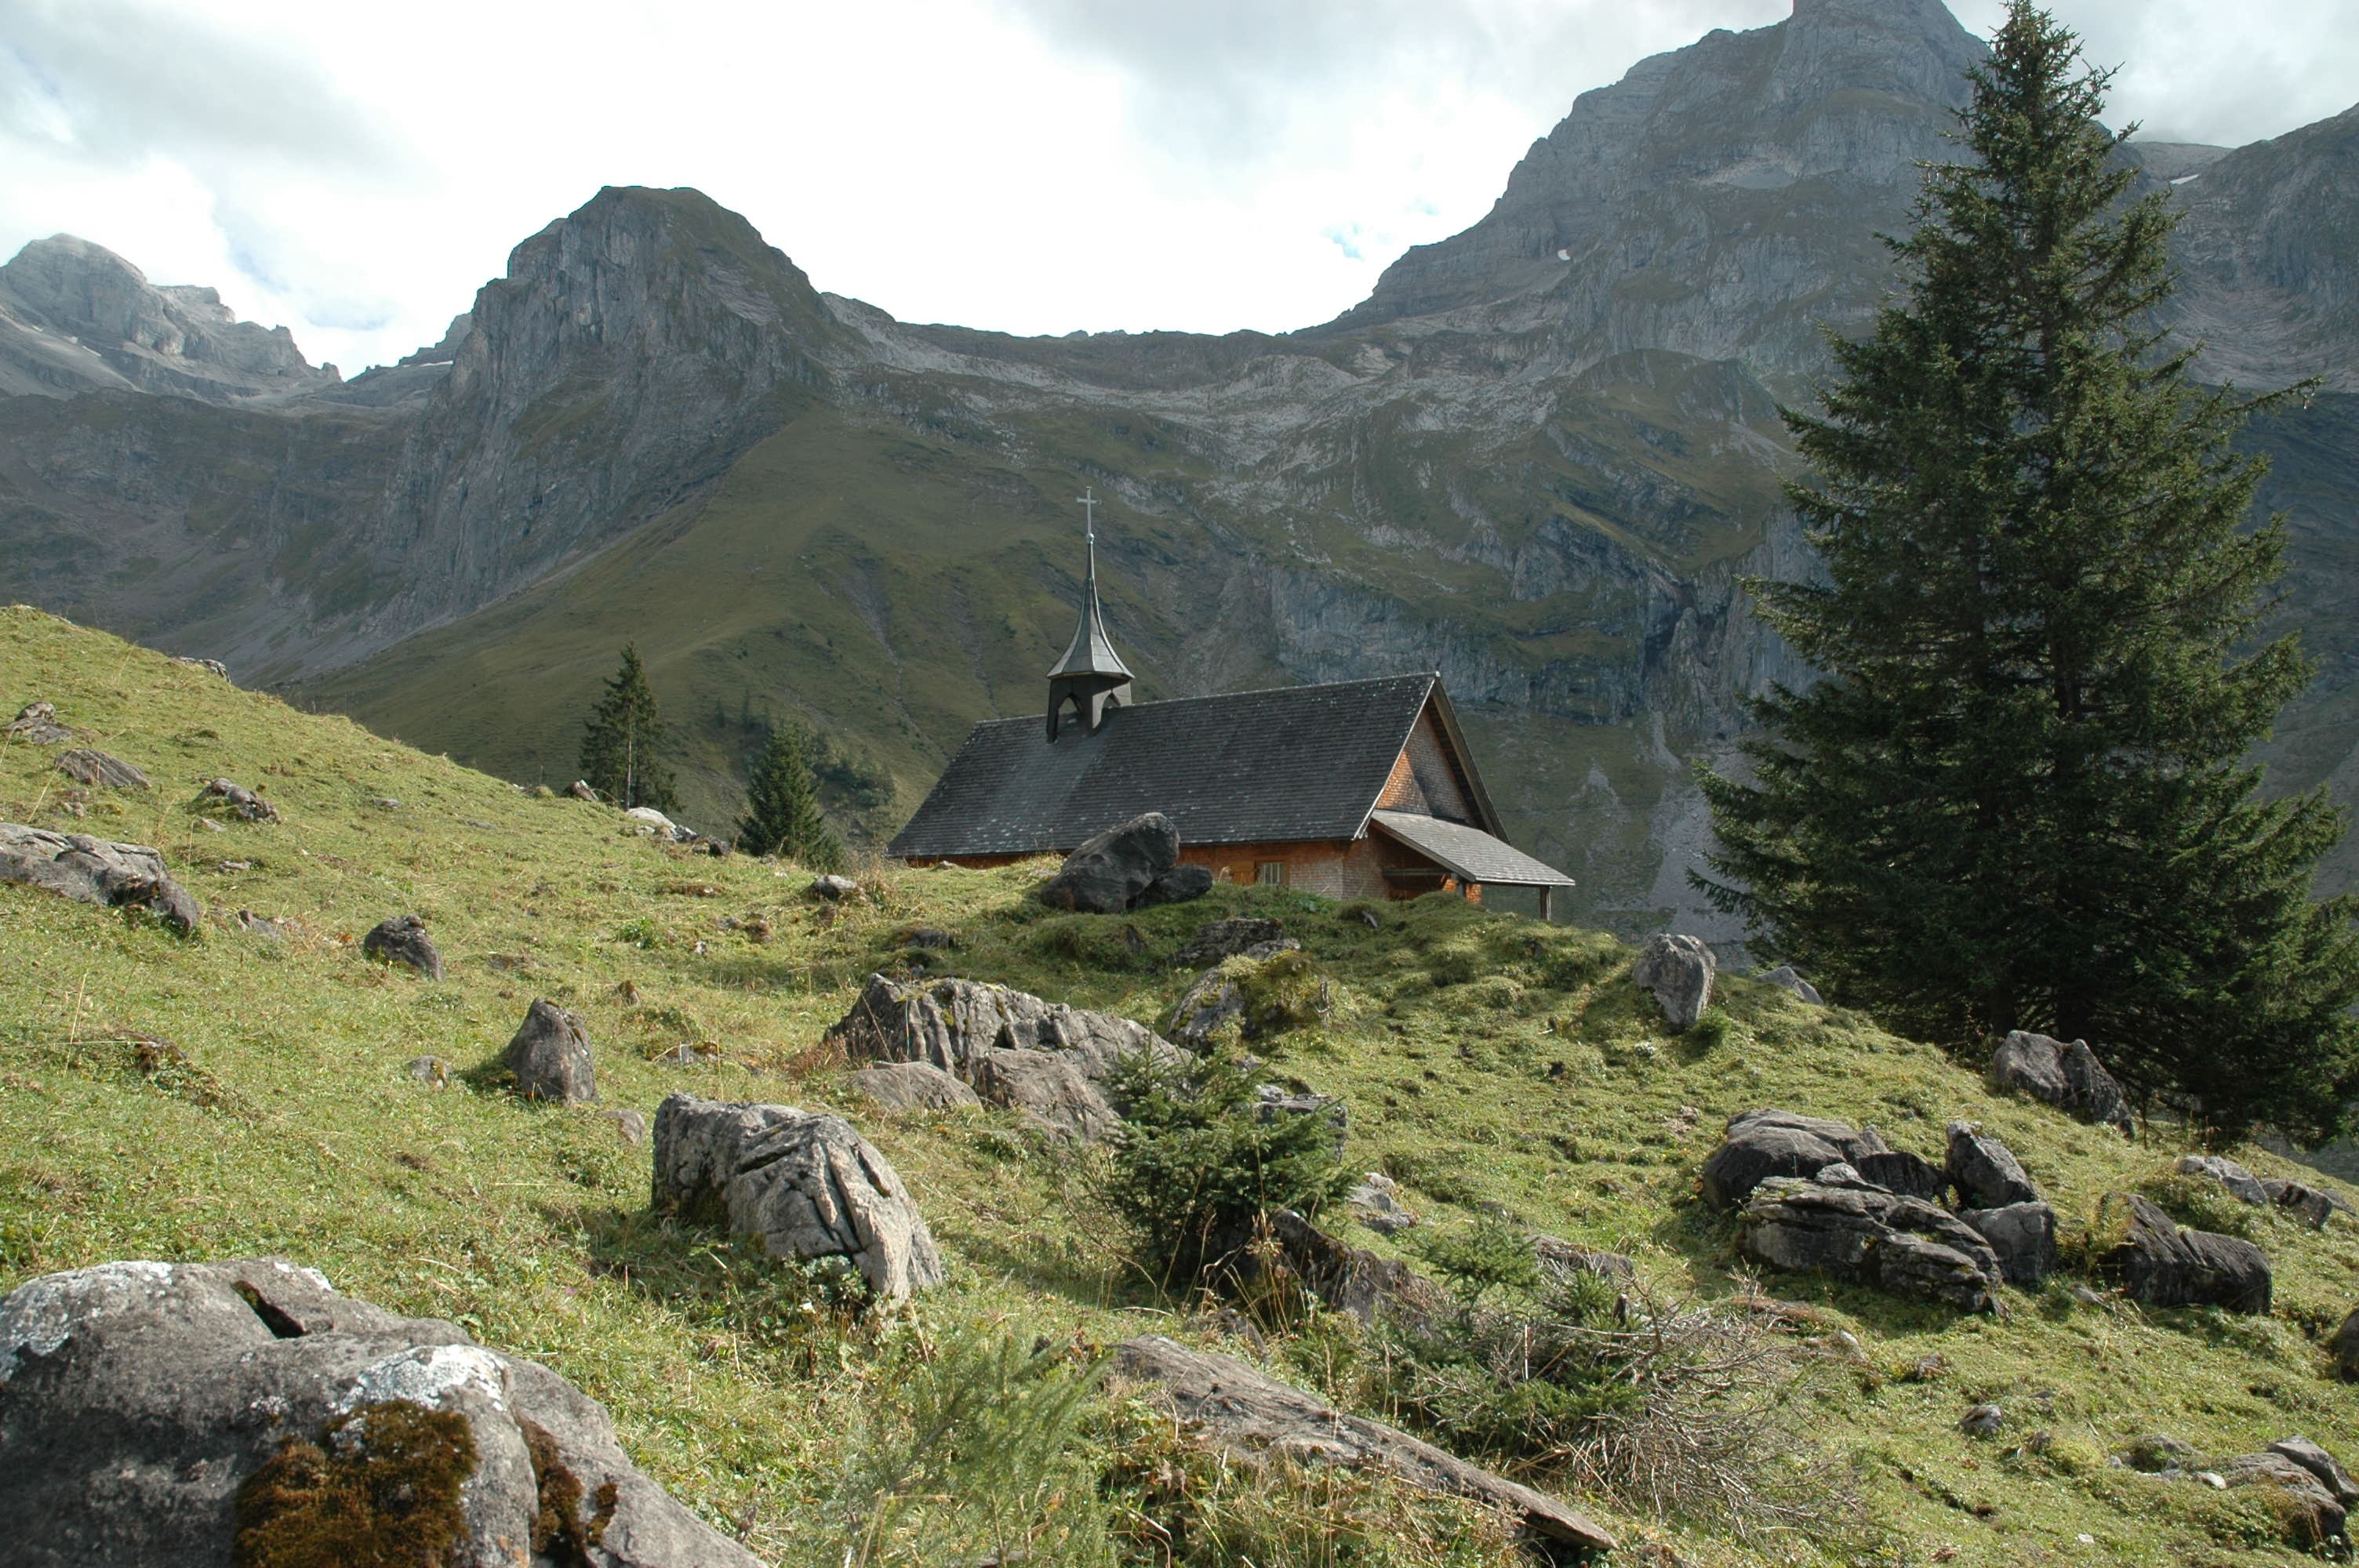
wilderness, walking, mountain, hiking, trail, adventure, valley, mountain range, alpine, church, chapel, terrain, ridge, sports, mountains, alps, backpacking, plateau, fell, mountain chapel, bannalp, mountain pass, mountainous landforms, geological phenomenon